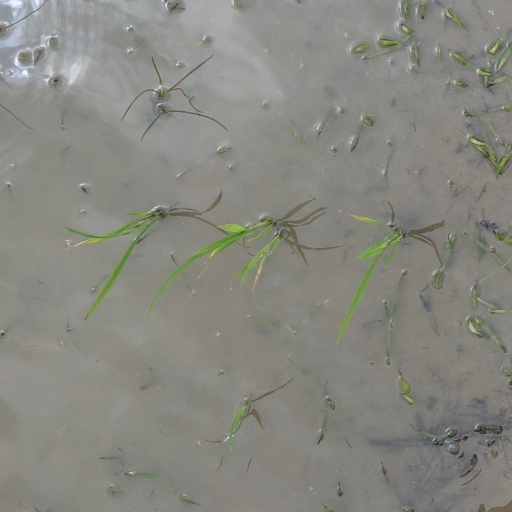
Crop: rice